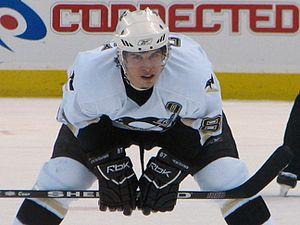
Sidney Patrick Crosby est un joueur canadien de hockey sur glace professionnel évoluant dans la Ligue nationale de hockey en tant que centre. Il fait ses débuts dans la LNH lors de la saison 2005-2006 après avoir été le premier choix du repêchage la même année. Capitaine des Penguins de Pittsburgh depuis mai 2007, il mène l'équipe à la victoire de la Coupe Stanley à l'issue de la saison 2008-2009. Il remporte avec les Penguins deux nouvelles Coupes Stanley en 2016 et 2017.
Mario Lemieux, C. Q., O.C., est un joueur canadien de hockey sur glace. Surnommé « Le Magnifique » du fait de son talent, récompensé par de nombreux titres, il est considéré comme l’un des plus grands joueurs de l’histoire du hockey et de la Ligue nationale de hockey. Ses statistiques parlent d'elles-mêmes : il fait partie du petit cercle des joueurs avec plus de 500 buts, ainsi que de celui de ceux avec plus de 1 000 points et il figure tout en haut des classements des meneurs de la Ligue nationale de hockey.
La saison 2006-2007 est la 39ᵉ saison des Penguins de Pittsburgh dans la Ligue nationale de hockey. Les Penguins connaissant une première moitié de saison en dents de scie avant de réaliser une très bonne seconde partie, après le 55ᵉ Match des étoiles. Ils parviennent finalement à se qualifier pour les séries éliminatoires de la Coupe Stanley 2007 pour la première fois depuis la saison 2000-2001 de la LNH.
Ievgueni Vladimirovitch Malkine – forme de la transcription du russe en français de son patronyme original en alphabet cyrillique russe : Евгений Владимирович Малкин et également appelé en anglais : Evgeni Malkin – est un joueur professionnel russe de hockey sur glace qui joue principalement à la position centre mais a déjà évolué en tant qu'ailier. Il rejoint l'Amérique du Nord et la Ligue nationale de hockey pour la saison 2006-2007 après avoir été repêché à la seconde position en 2004 par les Penguins de Pittsburgh. Avec eux, il remporte la Coupe Stanley en 2008-2009 en étant sacré meilleur pointeur de la saison et meilleur joueur des séries éliminatoires. Il remporte également deux nouvelles Coupes Stanley en 2016 et 2017.